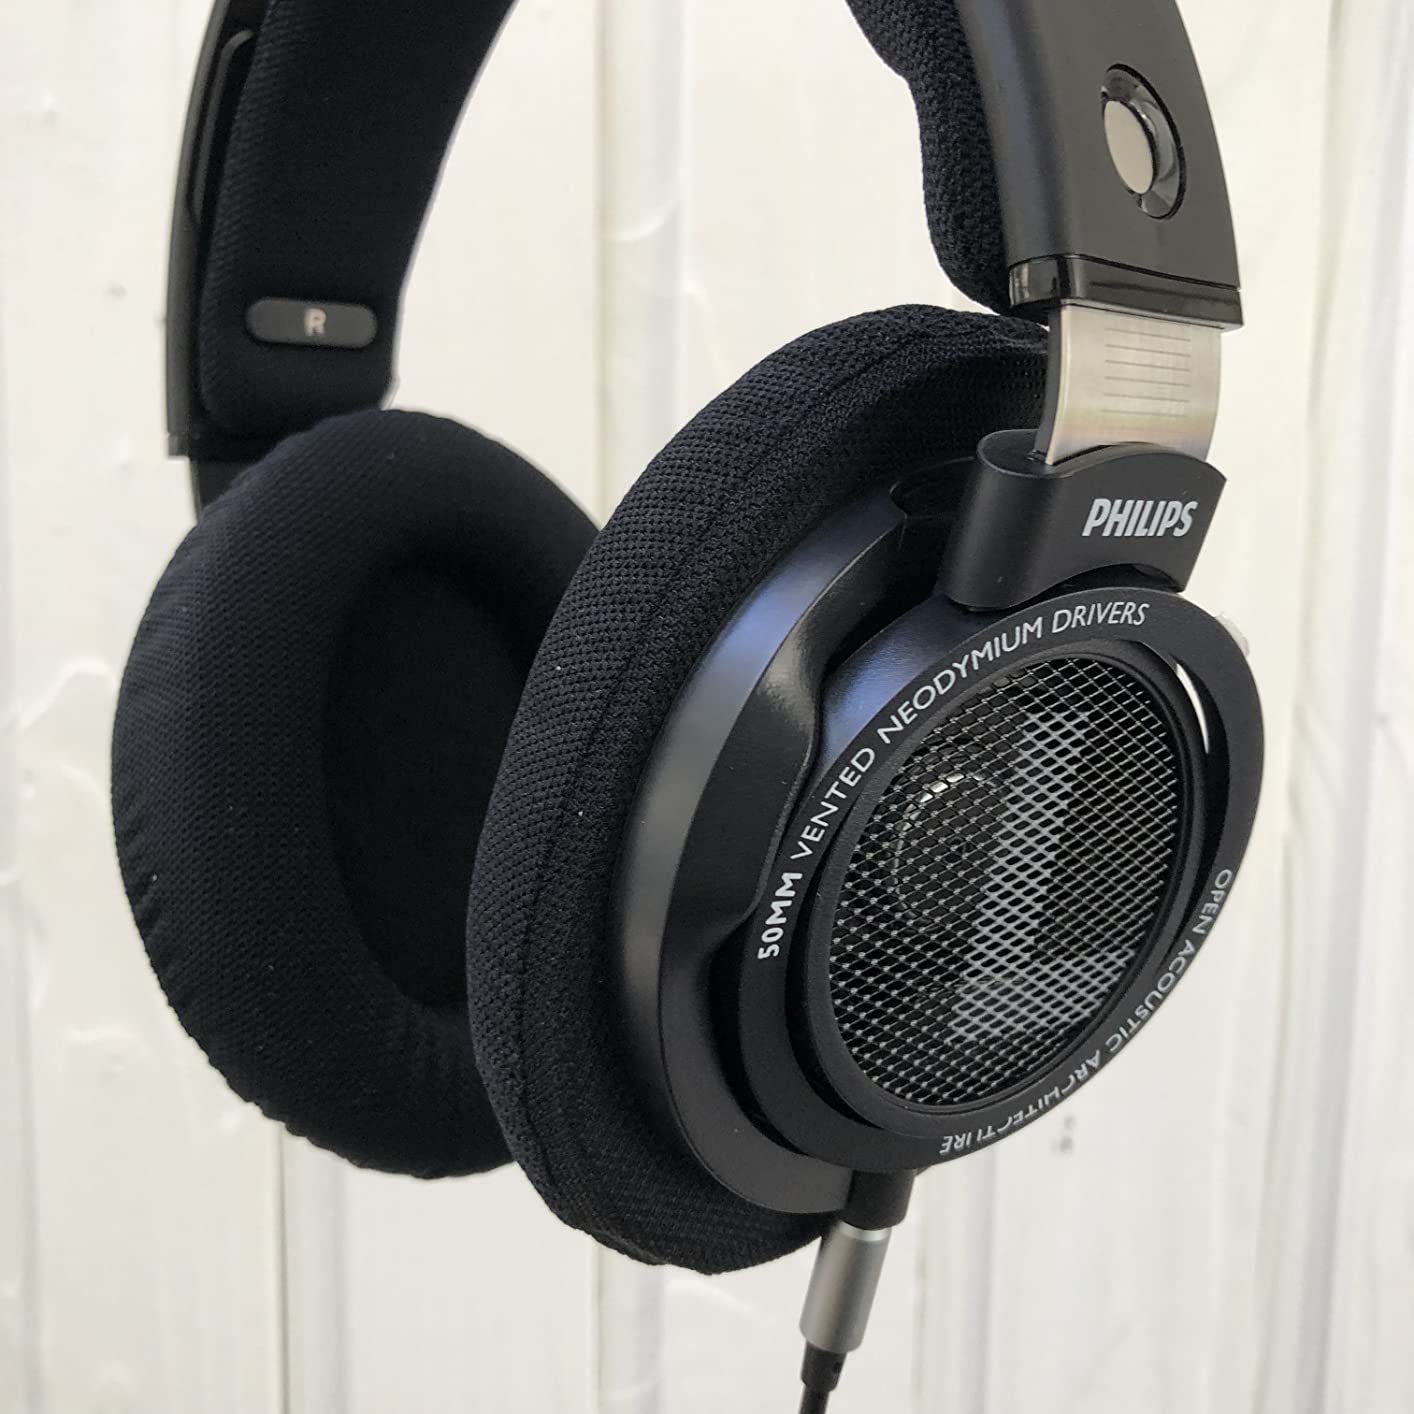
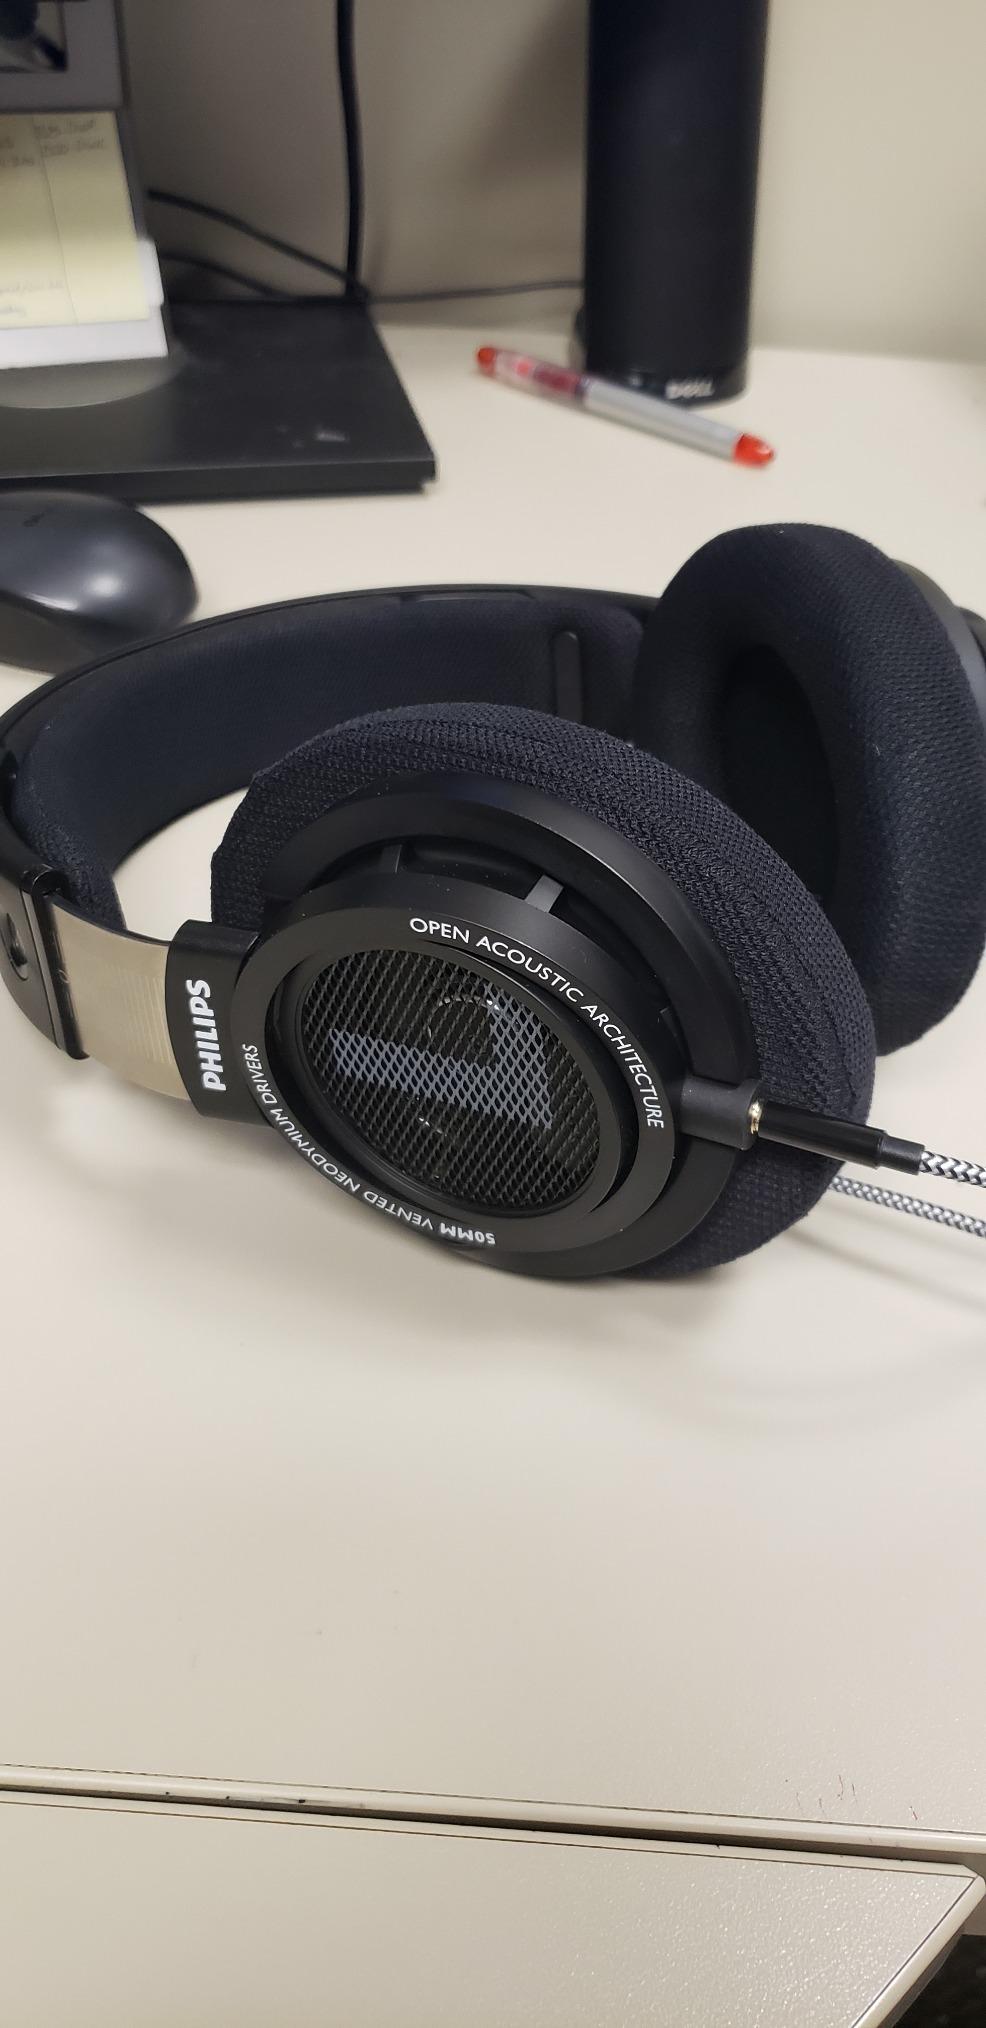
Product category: headphones
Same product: yes